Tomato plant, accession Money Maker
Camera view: bottom (45 deg); turntable rotation: 240 degrees
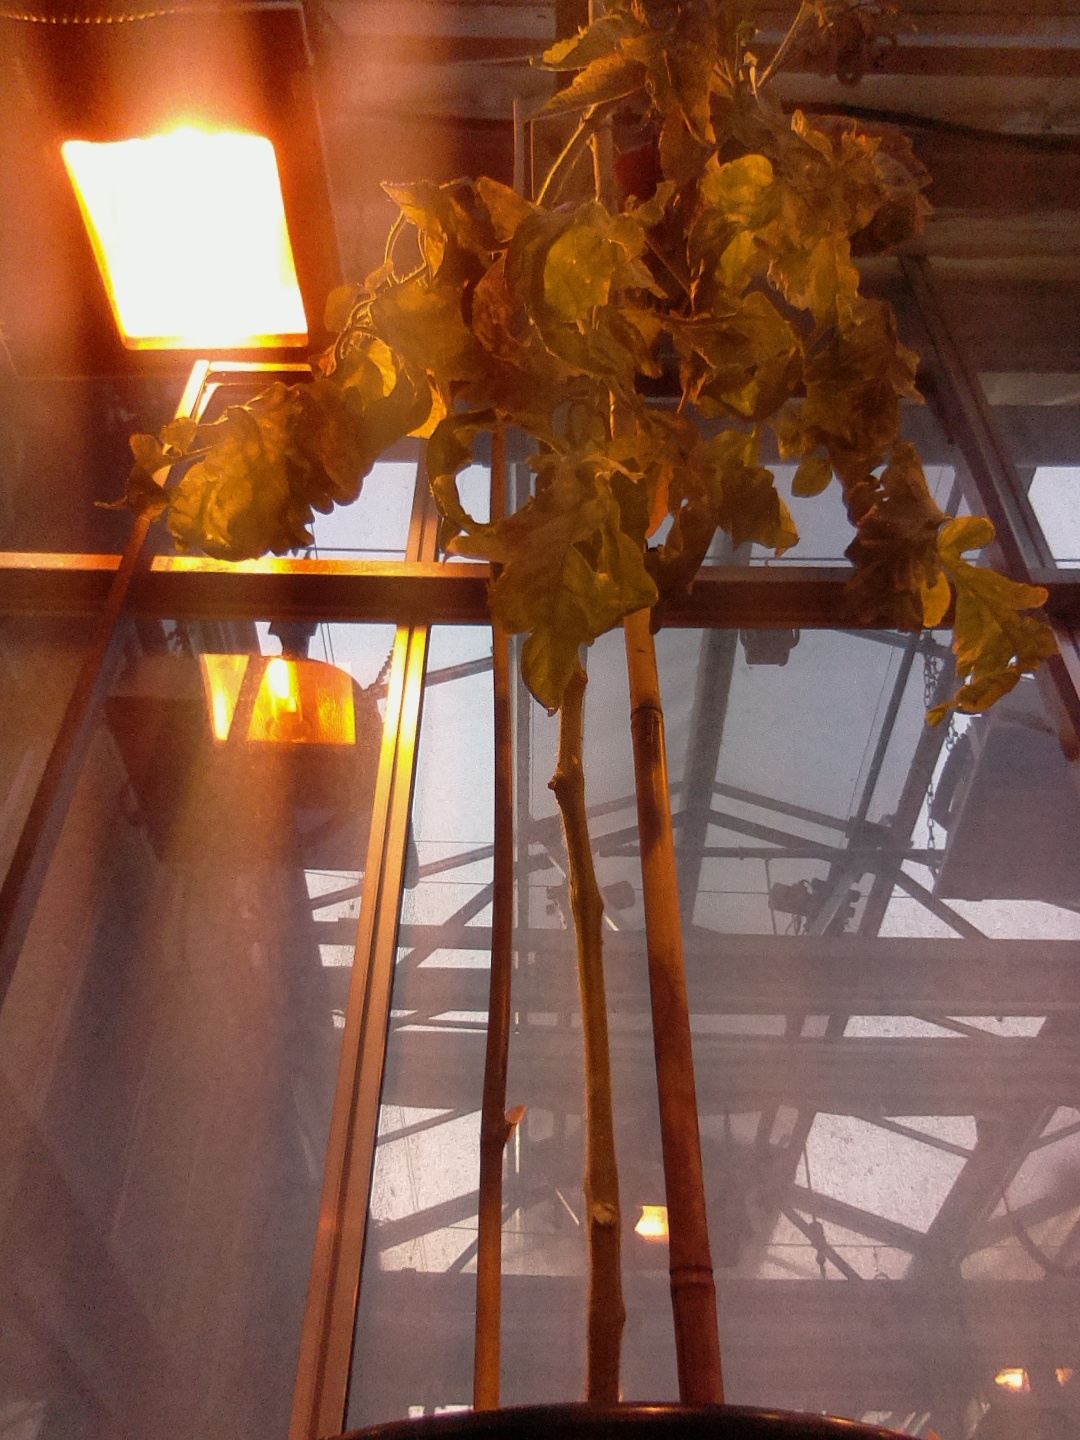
BBCH growth stage 89: 90%-100% of fruits show typical fully ripe color